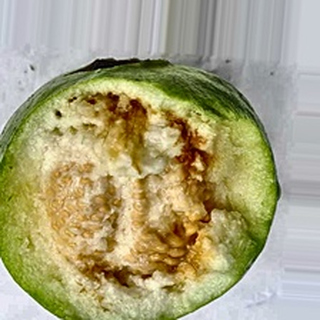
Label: guava_fruit_fly